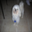
Label: dog